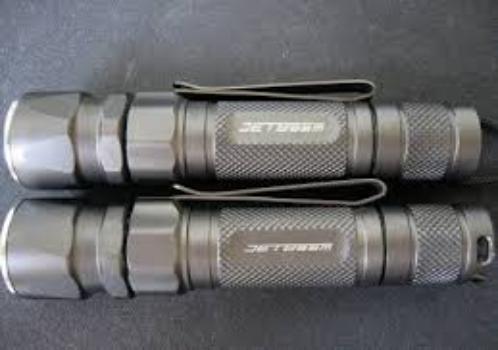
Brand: jetbeam
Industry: Electronic